K. R. Narayanan

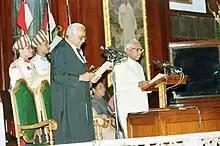
K. R. Narayanan being sworn in as the president of India

K. R. Narayanan was elected as the vice-president of India on 21 August 1992, under the presidency of Shankar Dayal Sharma. His name had been proposed initially by V. P. Singh, former prime minister and the then leader of the Janata Dal parliamentary party. The Janata Dal and the parliamentary left parties had jointly declared him as their candidate, and this had later garnered support from the Congress under P. V. Narasimha Rao, leading to a unanimous decision on his election. On his relationship with the Left front, Narayanan later clarified that he was neither a devotee nor a blind opponent of Communism; they had known of his ideological differences, but had supported him as vice-president (and later as president) because of special political circumstances that prevailed in the country. He had benefited from their support, and in turn, their political positions had gained acceptability. When the Babri Masjid was demolished on 6 December 1992, he described the event as the "greatest tragedy India has faced since the assassination of Mahatma Gandhi".